Ye (album)

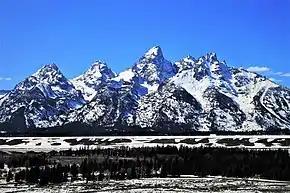
View of the Teton Range from the Jackson Hole valley, similar to the view depicted on the cover

The artwork for "Ye" was revealed by Kardashian to have been taken by West on his iPhone on their way to the listening party on May 31, 2018, hours before the release of the album. It features a view of the Teton Range from Jackson Hole, the mountain range where the album was recorded and produced. The mountainous terrain photographed is natural, though it is questionable whether the artwork includes a skyline or not within the area that the terrain is present on it. The text on the artwork reads: "I hate being / Bi-Polar / its awesome," which is scribbled in neon green over the mountain range. With the inclusion of the phrase on the artwork, West confirmed his bipolar disorder.